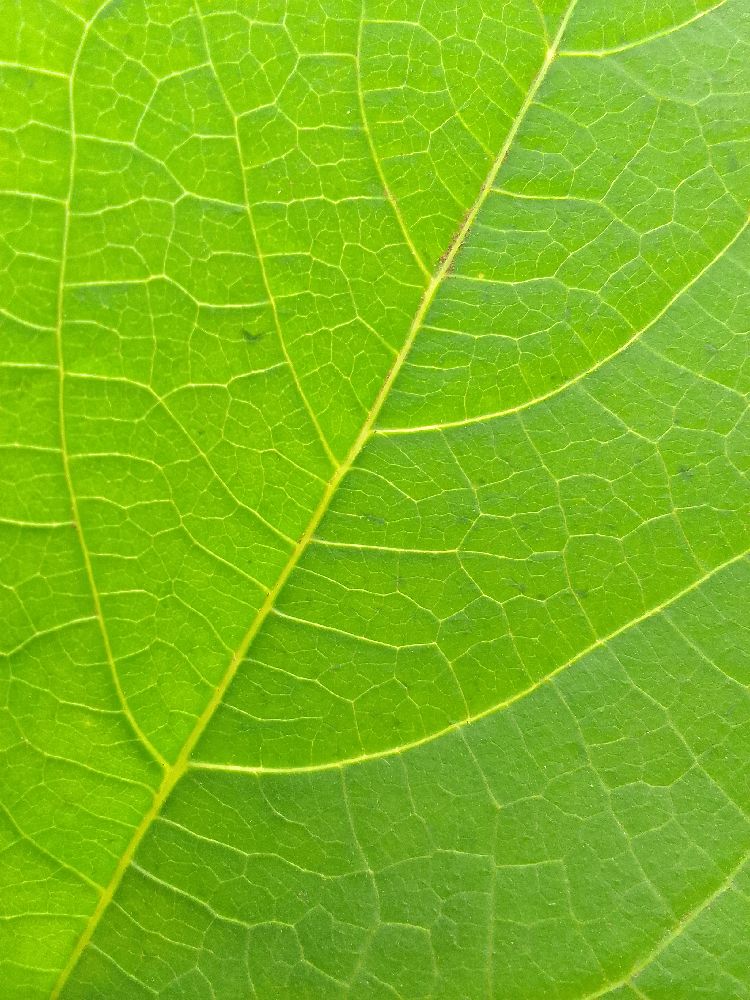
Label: healthy